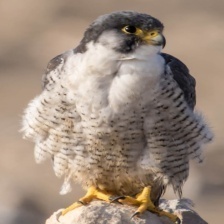
Species: PEREGRINE FALCON
Scientific name: FALCO PEREGRINUS